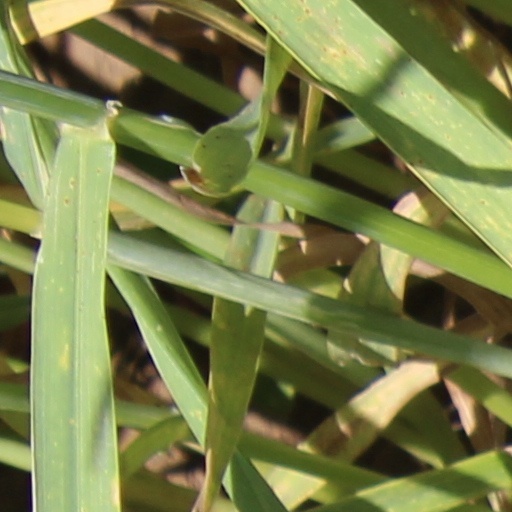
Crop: wheat